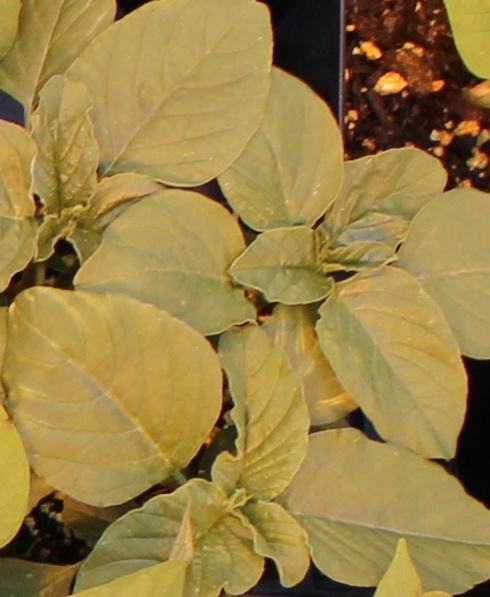
Label: Redroot Pigweed